Maisie Goes to Reno

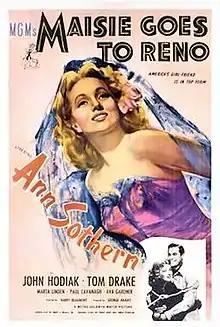
Theatrical Film Poster

Maisie Goes to Reno is a 1944 American comedy film directed by Harry Beaumont. It is the eighth film starring Ann Sothern as Maisie Ravier, preceded by "Swing Shift Maisie" and followed by "Up Goes Maisie". John Hodiak plays her love interest in this 1944 romantic comedy.